Alpinale Short Film Festival

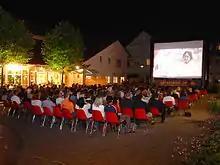
Open air screening in Nenzing

Vorarlberger Short Film Night: The Short Film Night has taken place every spring since 2010. All submitted Vorarlberg short films will be screened there and simultaneously publicly pre-judged for the festival in summer. The four finalists who compete in the "vorarlberg shorts" category at the Alpinale will be identified on the Vorarlberg Short Film Night.